Virginia Thrasher

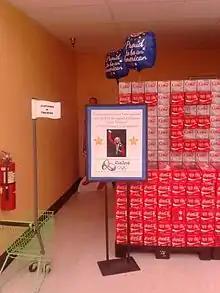
Sign at the Saratoga Giant in Springfield congratulating Thrasher on her victory

Thrasher grew up in Springfield, Virginia, and graduated from West Springfield High School in 2015. She is the daughter of Roger and Valerie Thrasher and has two older brothers. She graduated "summa cum laude" from West Virginia University in 2019, where she majored in biomedical engineering.